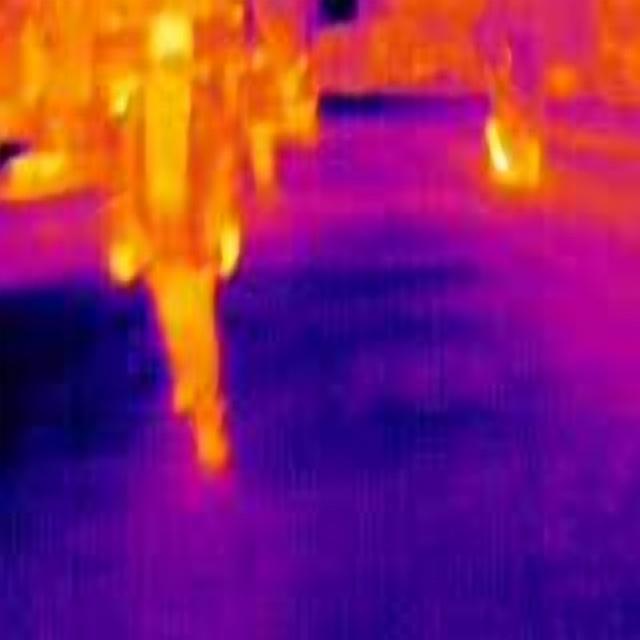
Detected objects:
label: person
label: person
label: person